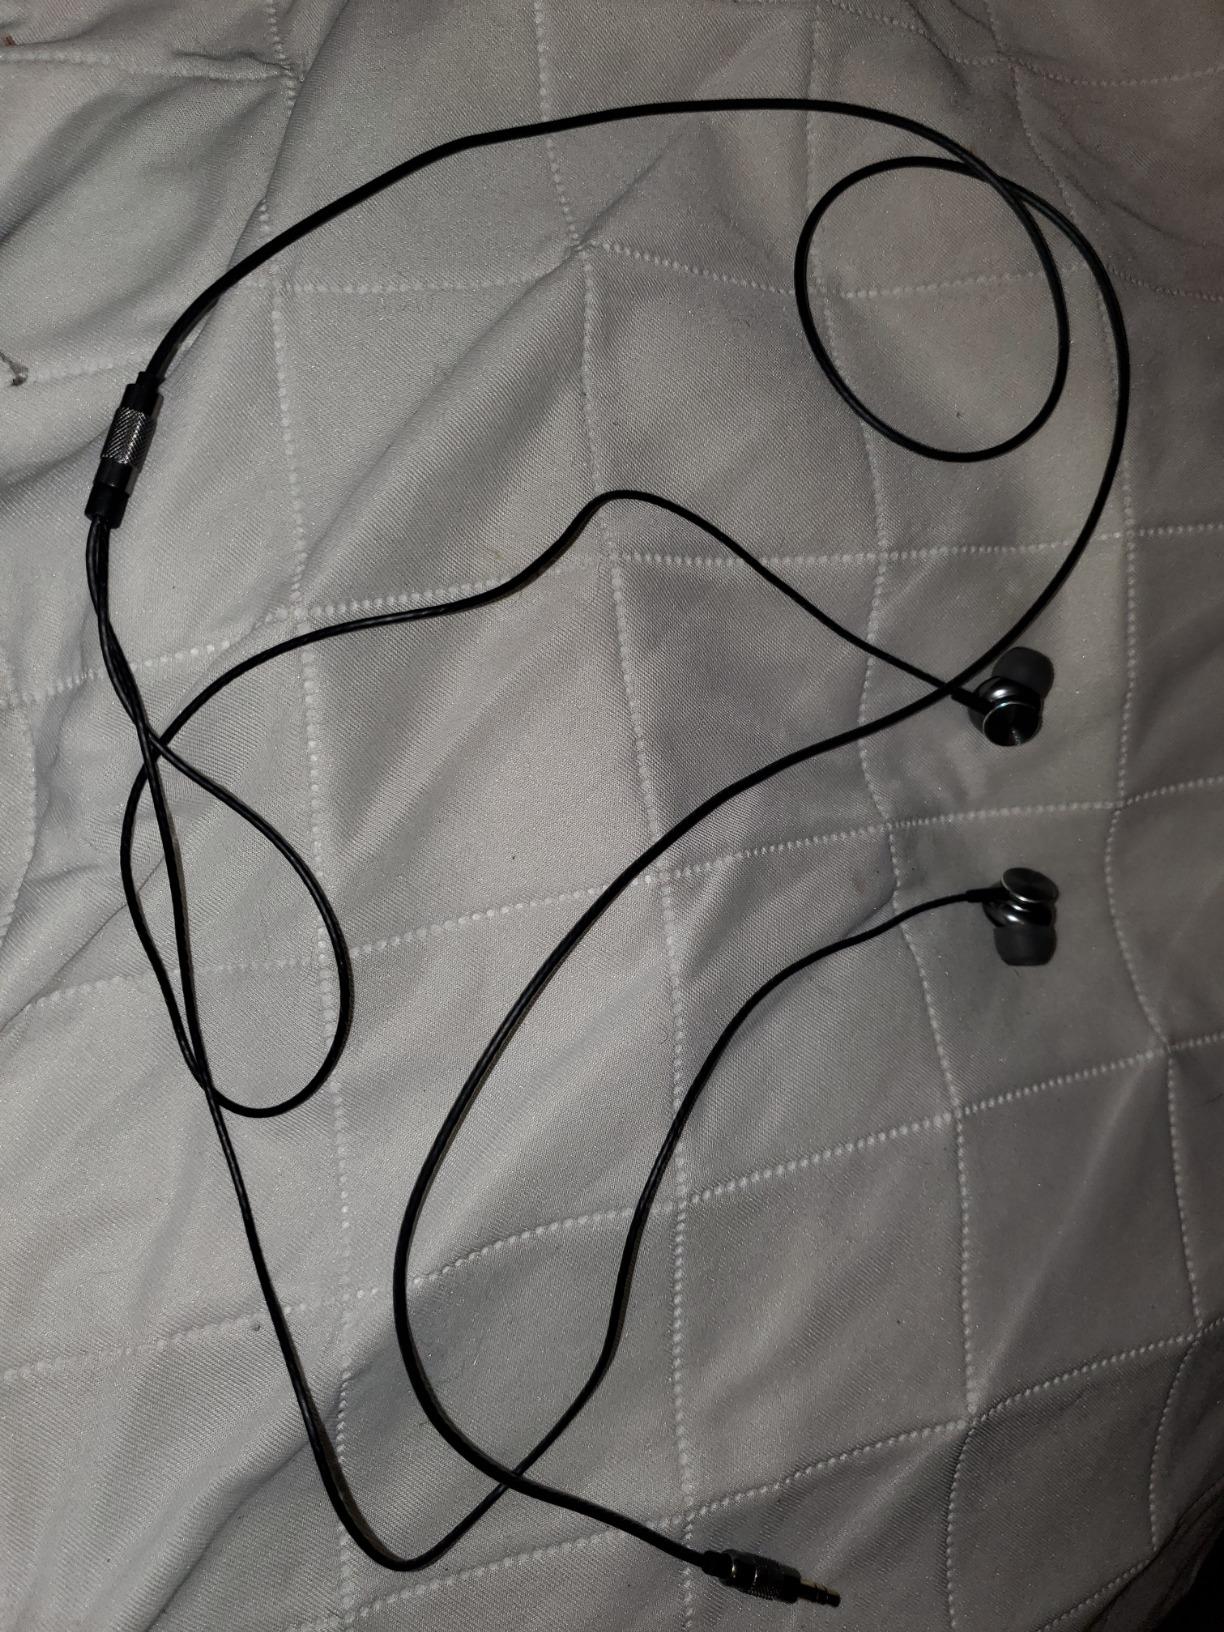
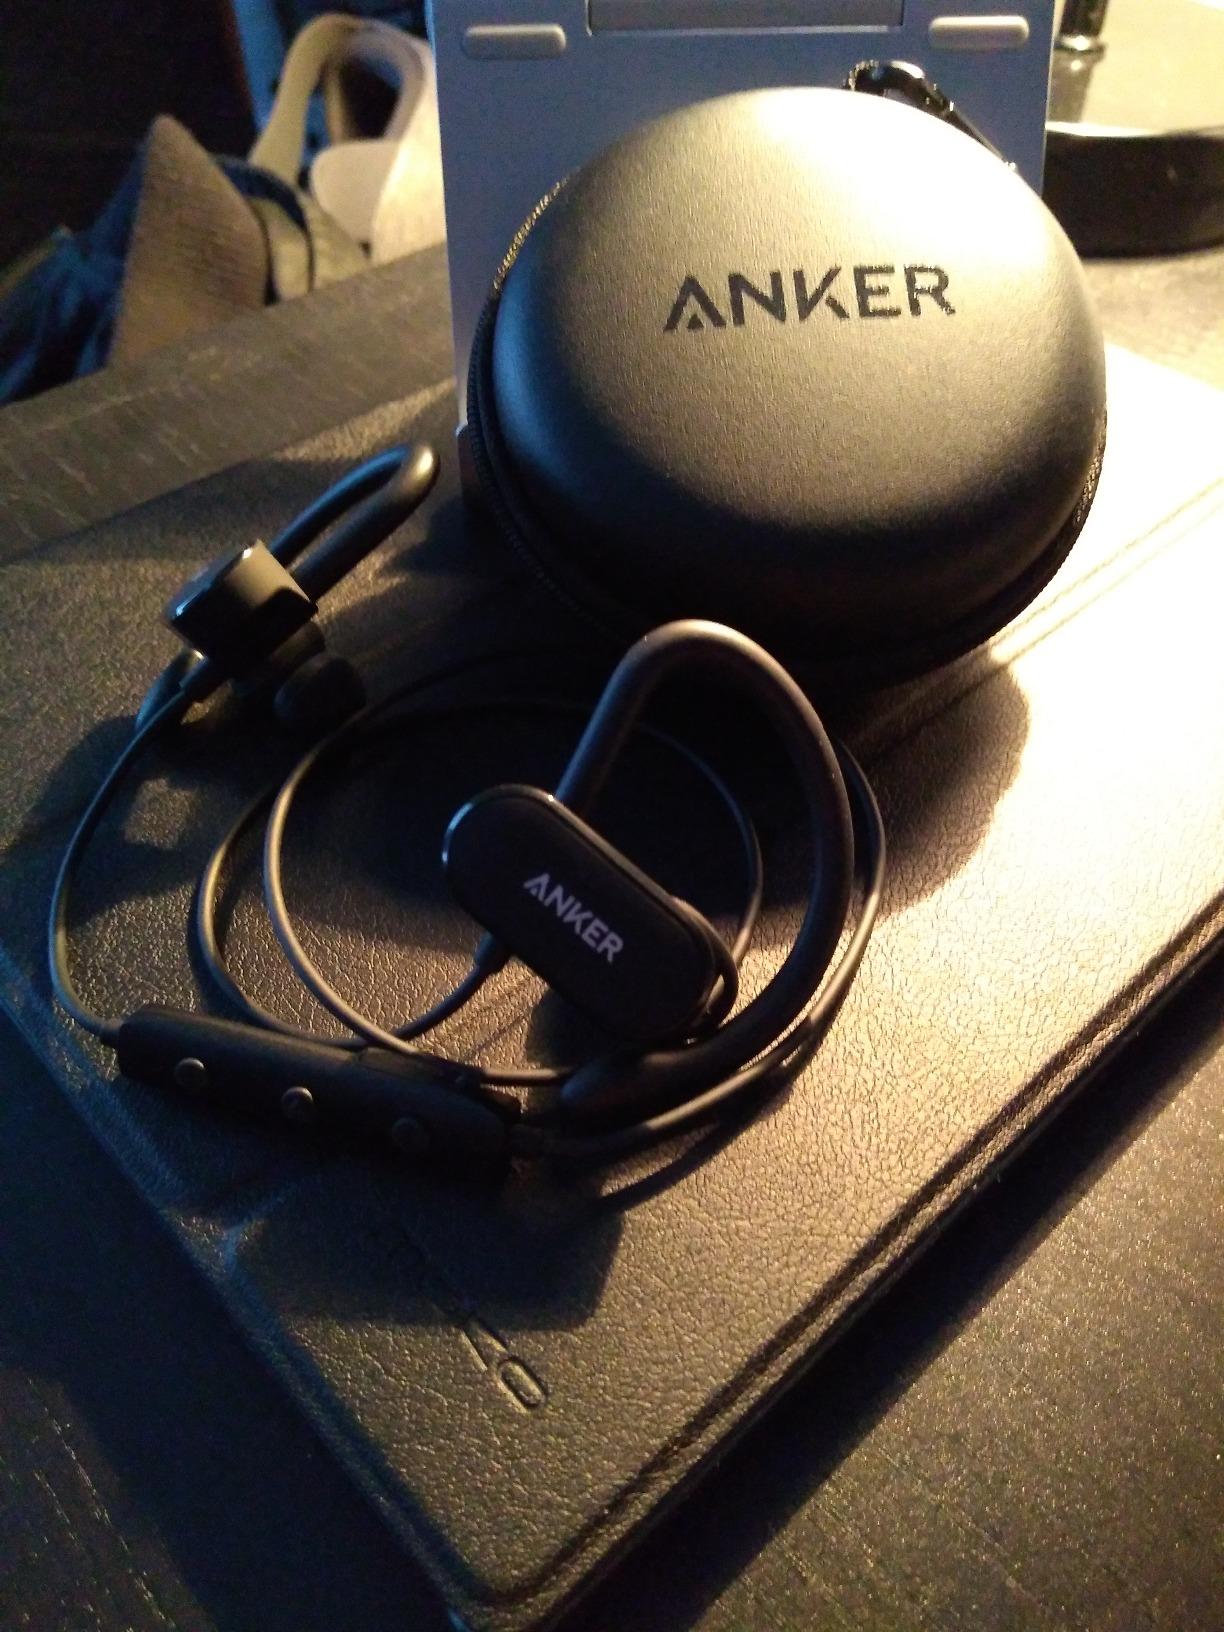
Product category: headphones
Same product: no